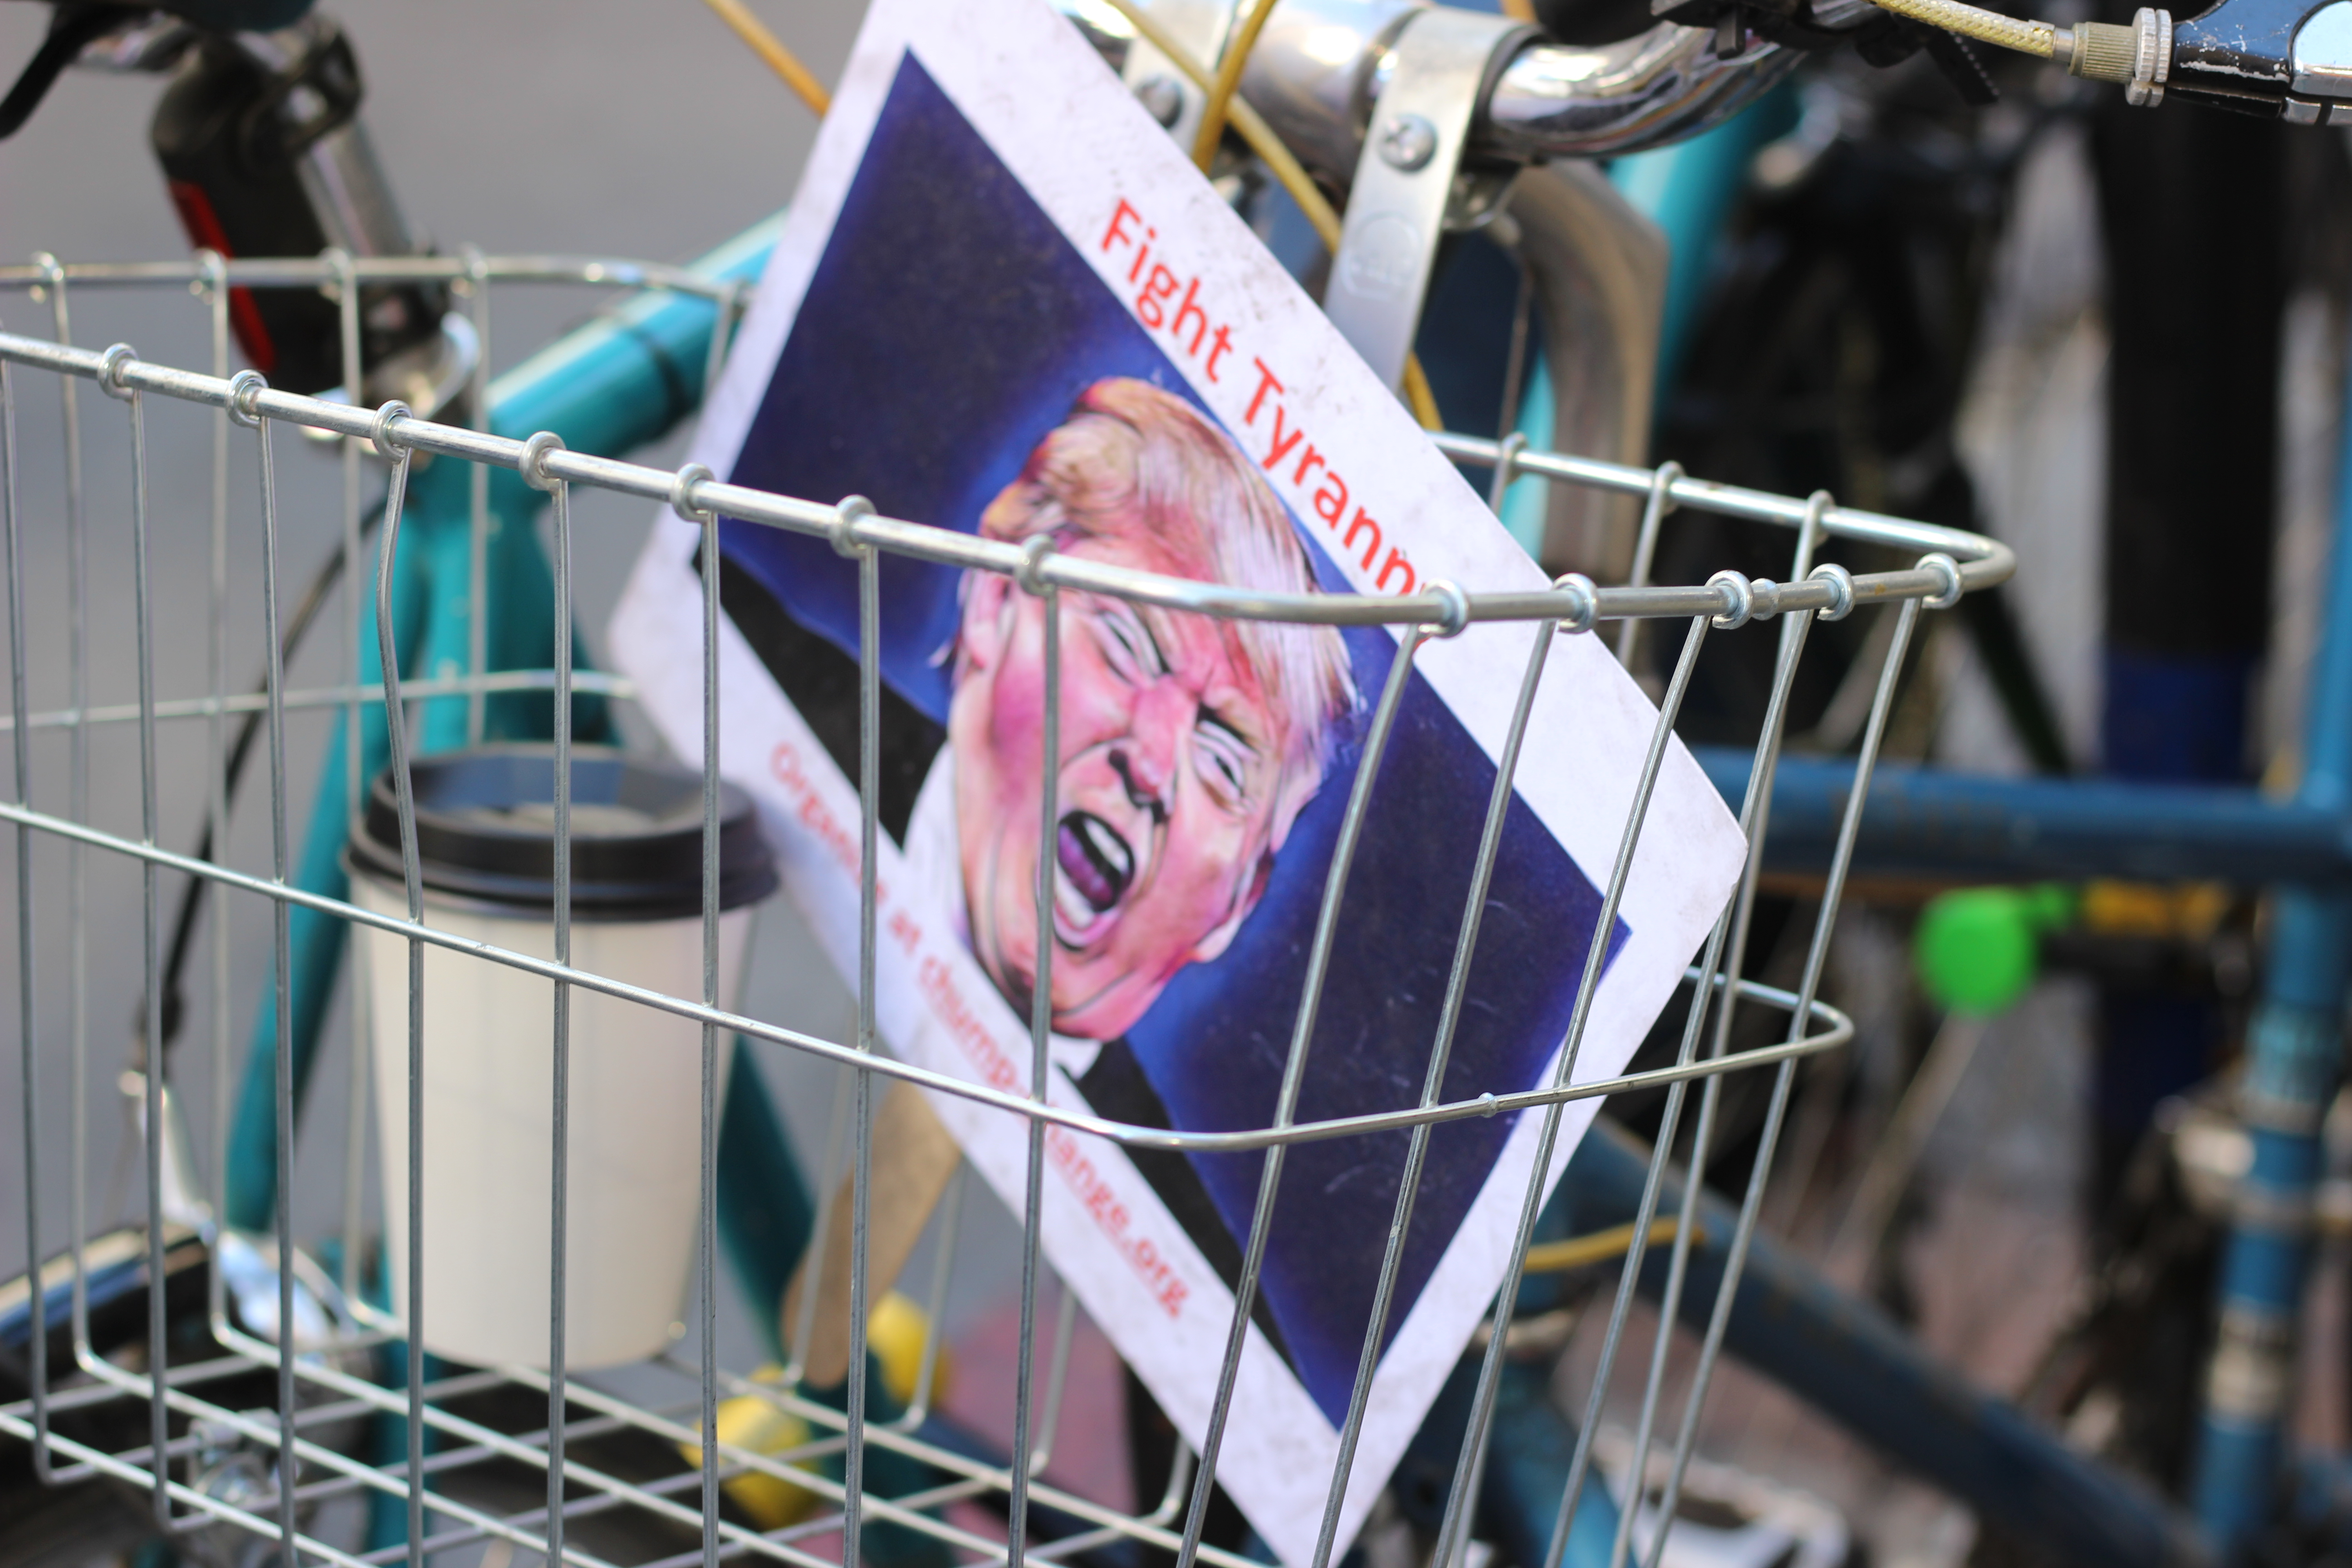
color, blue, art, festival, fair